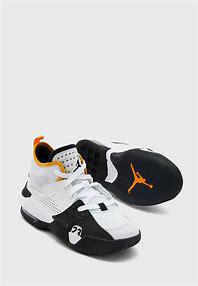
Brand: Jordan
Model: Stay Loyal 2